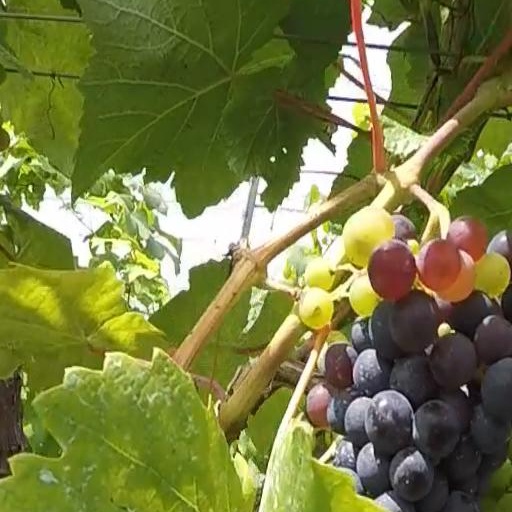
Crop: grape